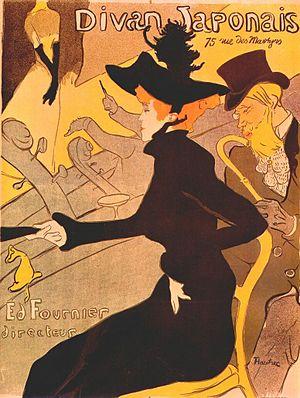
Le Divan du Monde est une salle de spectacle parisienne située au nᵒ 75 de la rue des Martyrs, dans le quartier de Pigalle.